Charat Singh

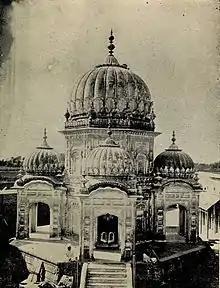
Shrine of Acharya Vijayanand Suri located in Gujranwala that some have disputed as being the "samadhi" of Charat Singh. Photograph from Chicago Prashnottar, 1918

In 1761, After the Third Battle of Panipat, Ahmad Shah Durrani sent his general Nur-ud-din to punish the Sikhs. He crossed the river Jhelum in August 1761 at Khushab and marched up the left bank of the river, He destroyed three largest towns of the Doab, Bhera, Miani and Chak Sanu, The first two towns rose from the ruins afterwards, while the third remained deserted. Charat Singh along with other Sikhs checked his advance on the eastern bank of river Chenab. Afghans, 12,000 in number, fled to Sialkot, which was immediately invested by Charat Singh, Nur-ud-din escaped on the eighth day to Jammu in the disguise of a beggar. His troops surrendered, but were allowed to go in safety. This success made Charat Singh a front-rank leader among the Sikh sardars. He also seized some guns and other arms. When all was over Charat Singh made a triumphant entry into his capital Gujranwala.